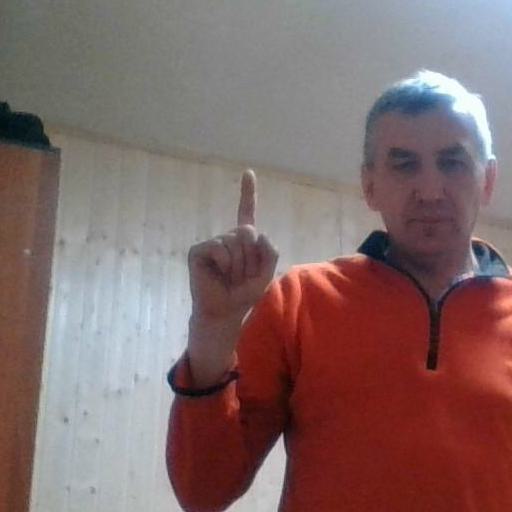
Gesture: one